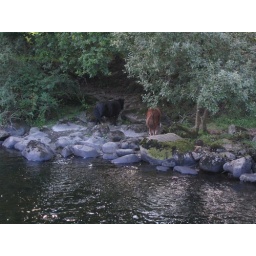
horses beside the river